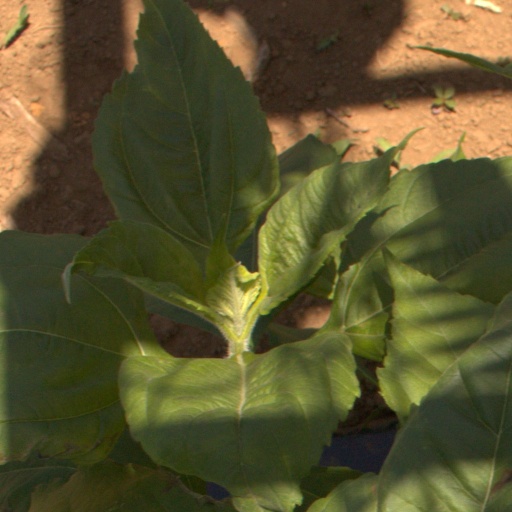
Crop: Jerusalem artichoke